Alston Koch

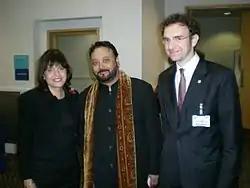
Alston Koch is with British Minister of State Barbara Follett.

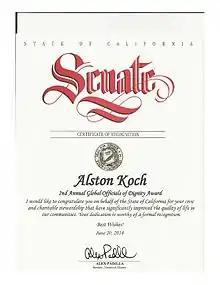
State of California Senate's Certificate of Recognition to Alston Koch

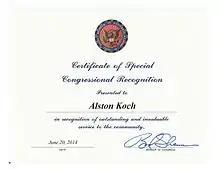
Certificate of Special US Congressional Recognition to Alston Koch

Since 2007, he has been the Ambassador for Tourism for Sri Lanka. In the same year, Koch wrote and performed an official song for the Sri Lankan cricketer Muttiah Muralitharan.